Horace Roome

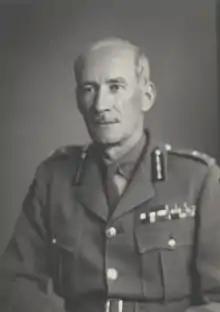
Major General Roome in 1945.

Major-General Sir Horace Eckford Roome (17 May 1887 - 29 June 1964) was an officer of the Royal Engineers.